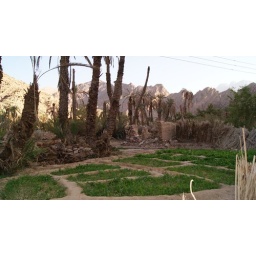
Random stop by the road in the Sinai mountains